Eucharist in the Catholic Church

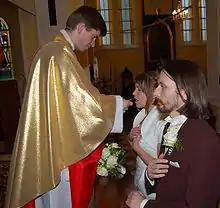
Holy Communion at a Nuptial Mass

As Justin indicated, the word "Eucharist" is from the Greek word εὐχαριστία ("eucharistia"), which means "thanksgiving". Catholics typically restrict the term 'communion' to the reception of the Body and Blood of Christ by the communicants during the celebration of the Mass and to the communion of saints.